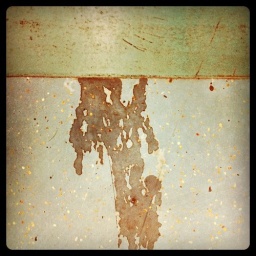
Floor in fish market